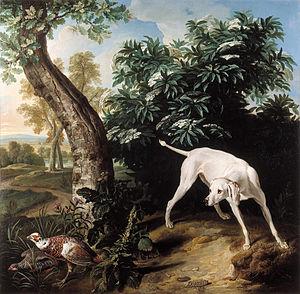
Chienne blanche devant un buisson de sureau
Le chien dans la culture apparaît aussi bien dans l'art que dans la culture populaire et revêt des symboliques différentes selon la culture de chaque région.